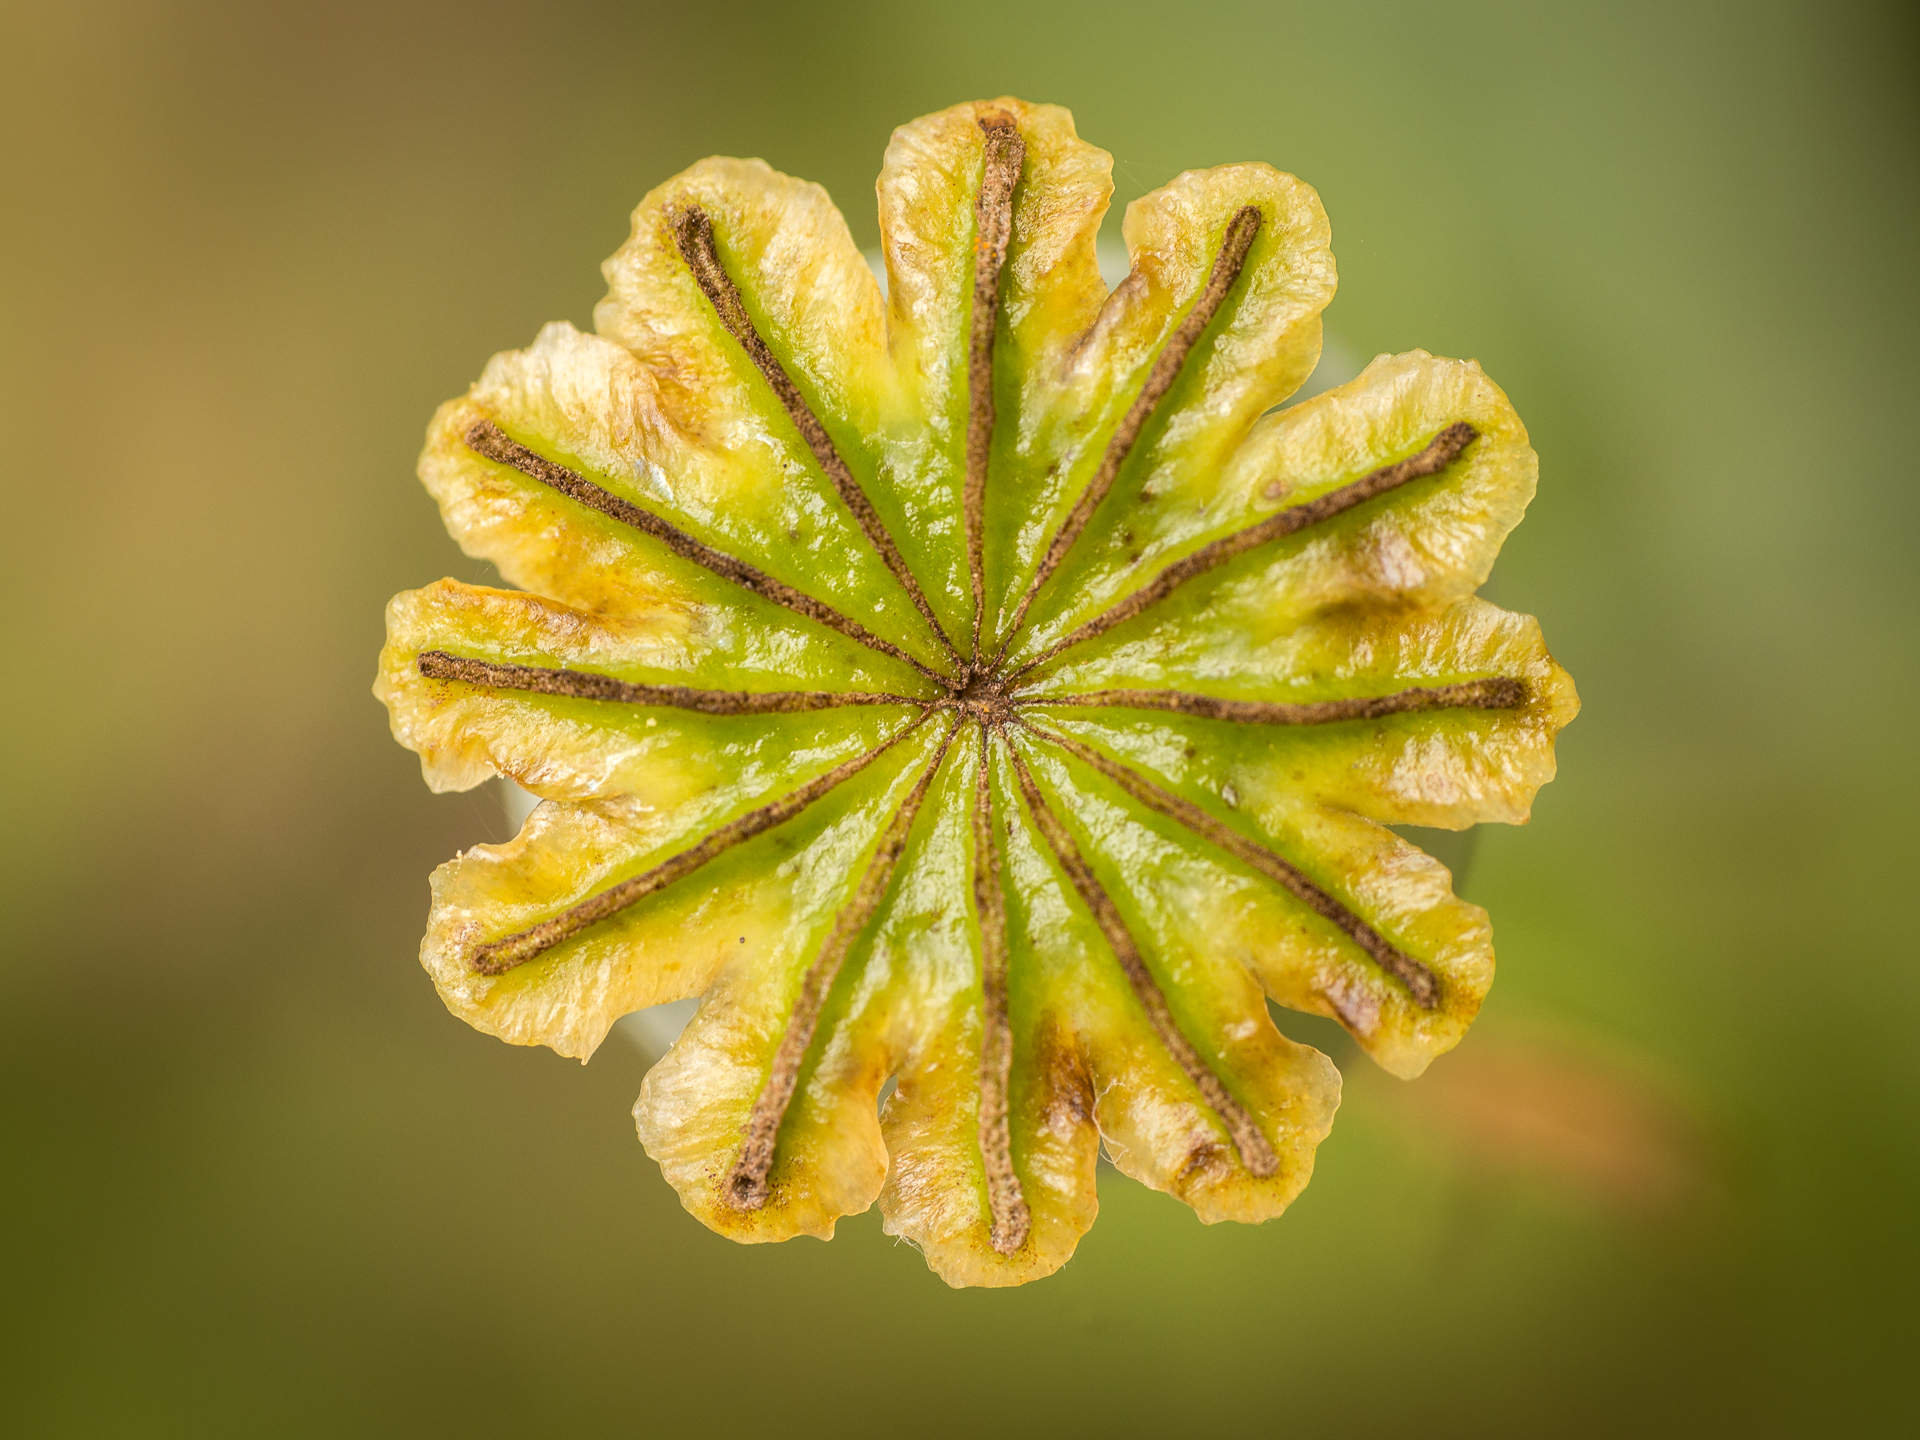
tree, nature, branch, plant, photography, leaf, flower, petal, summer, green, botany, yellow, flora, wildflower, close up, 2014, poppy, bud, sigma60mmf28dn, panasoniclumixg5, macro photography, plant stem, land plant